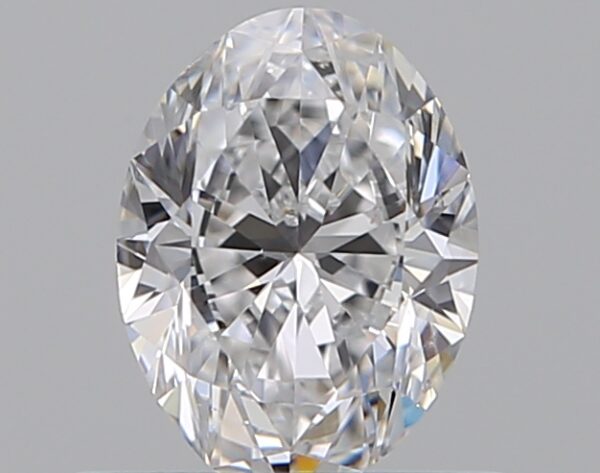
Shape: oval
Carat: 0.51
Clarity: SI1
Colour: D
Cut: EX
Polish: EX
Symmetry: VG
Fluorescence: N
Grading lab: GIA
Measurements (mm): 5.99 x 4.45 x 2.83